Andrea Seculin

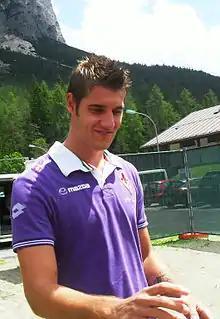
Seculin with Fiorentina in July 2011

Andrea Seculin (born 14 July 1990) is an Italian professional footballer who plays as a goalkeeper for club Trapani.